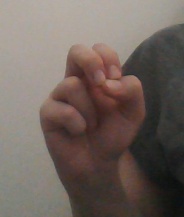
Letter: gaaf